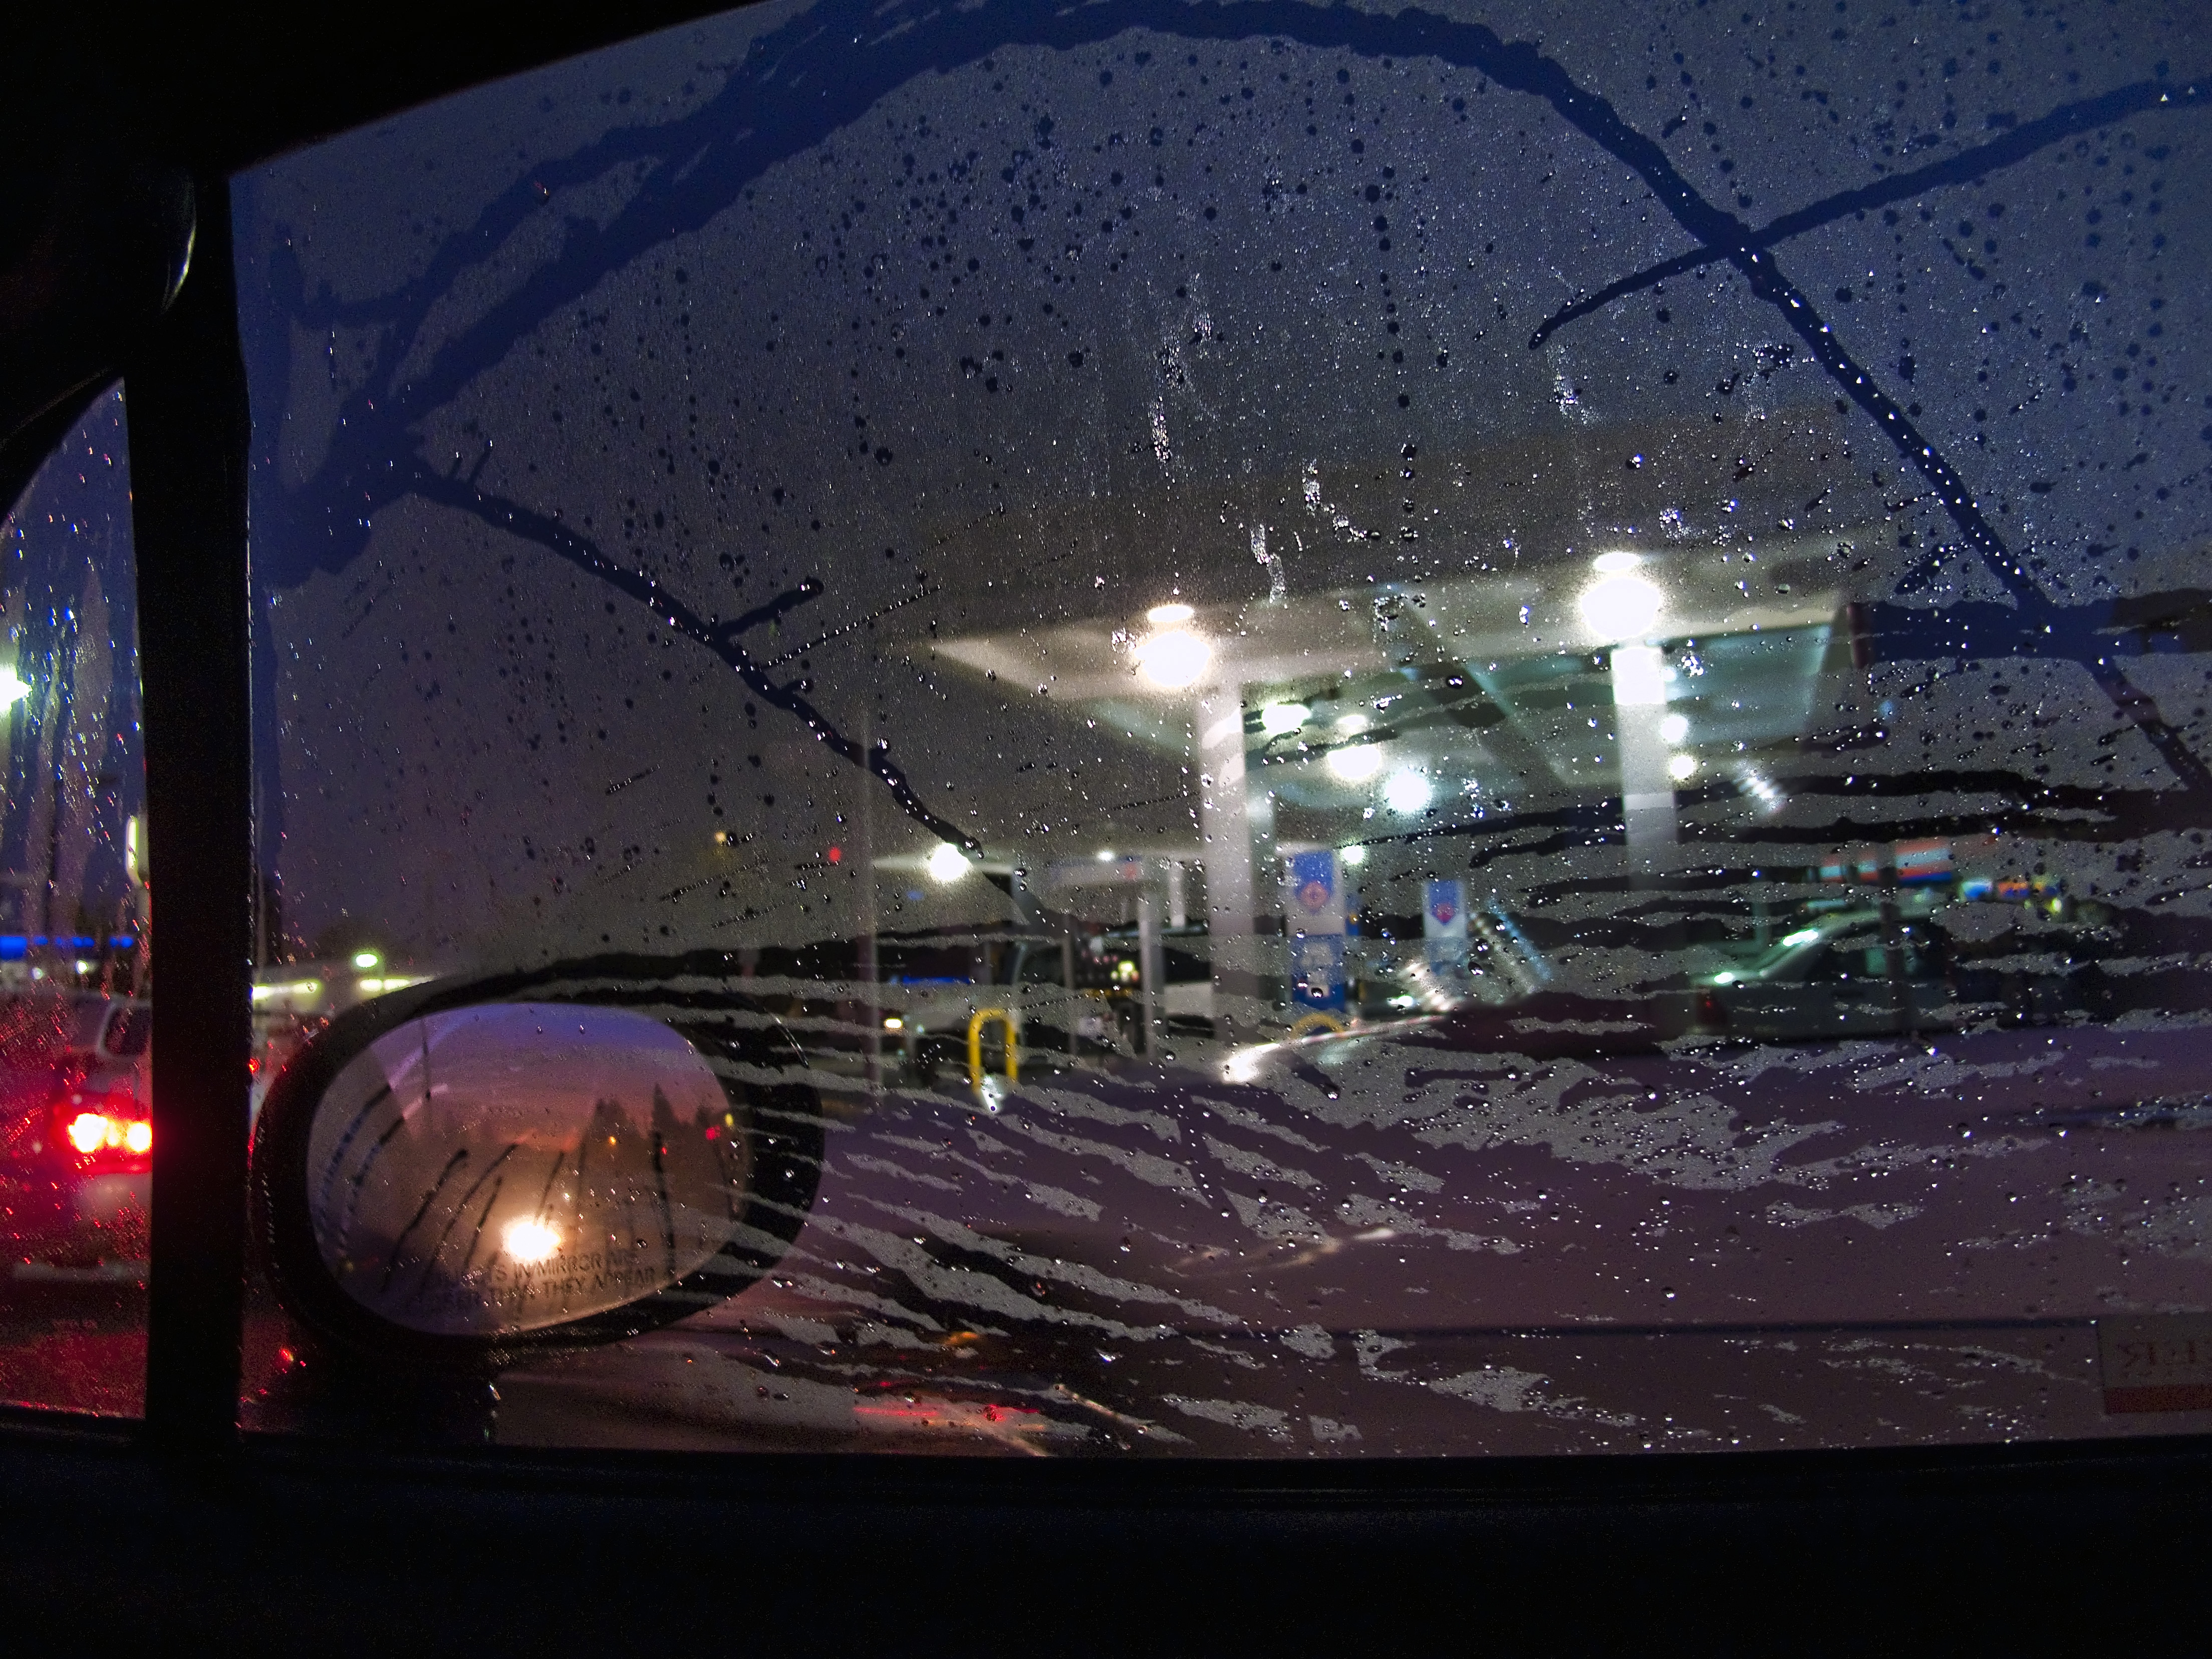
light, night, window, evening, reflection, darkness, lighting, arco, miata, fullframe, gasstation, sacramento, mx5, screenshot